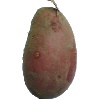
Label: Potato Red 1